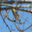
Label: bird